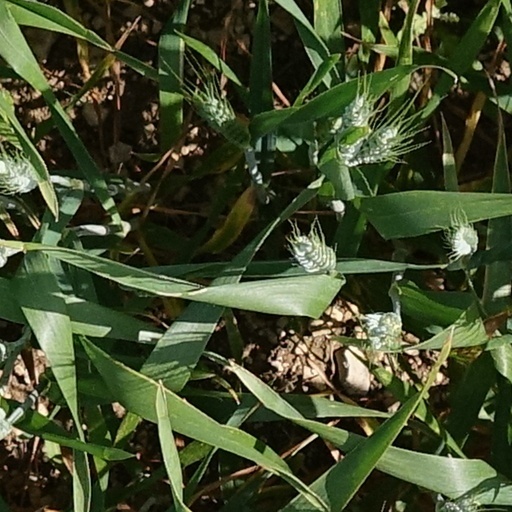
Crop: wheat